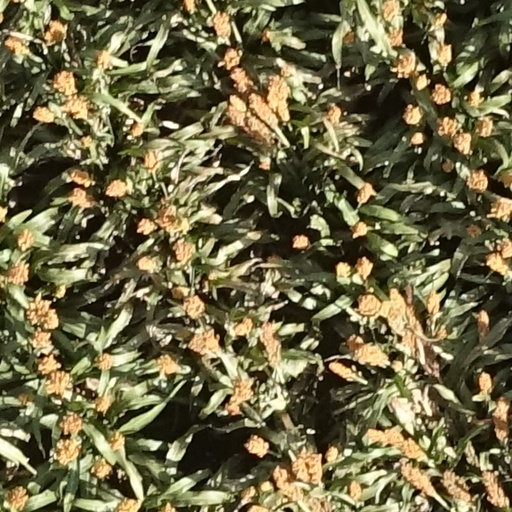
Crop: sorghum